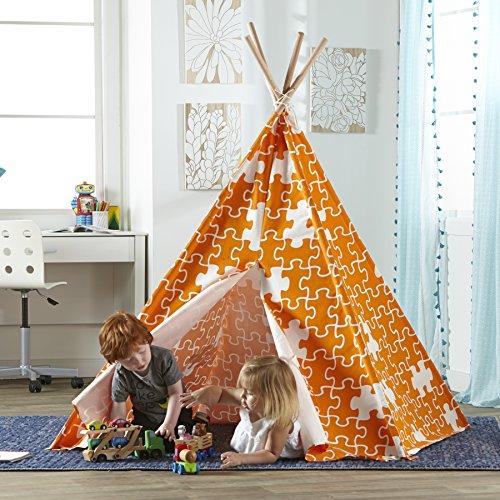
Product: Merry Garden Children's Teepee Orange Puzzle
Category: Toys & Games | Sports & Outdoor Play | Play Tents & Tunnels
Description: Teepee frame is Made of eucalyptus hard wood.
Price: $39.99
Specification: ProductDimensions:47.2x47.2x63inches|ItemWeight:8.9pounds|ShippingWeight:8.9pounds|Manufacturer:MerryProducts|ASIN:B013KMNAOM|Itemmodelnumber:TPE0100213210